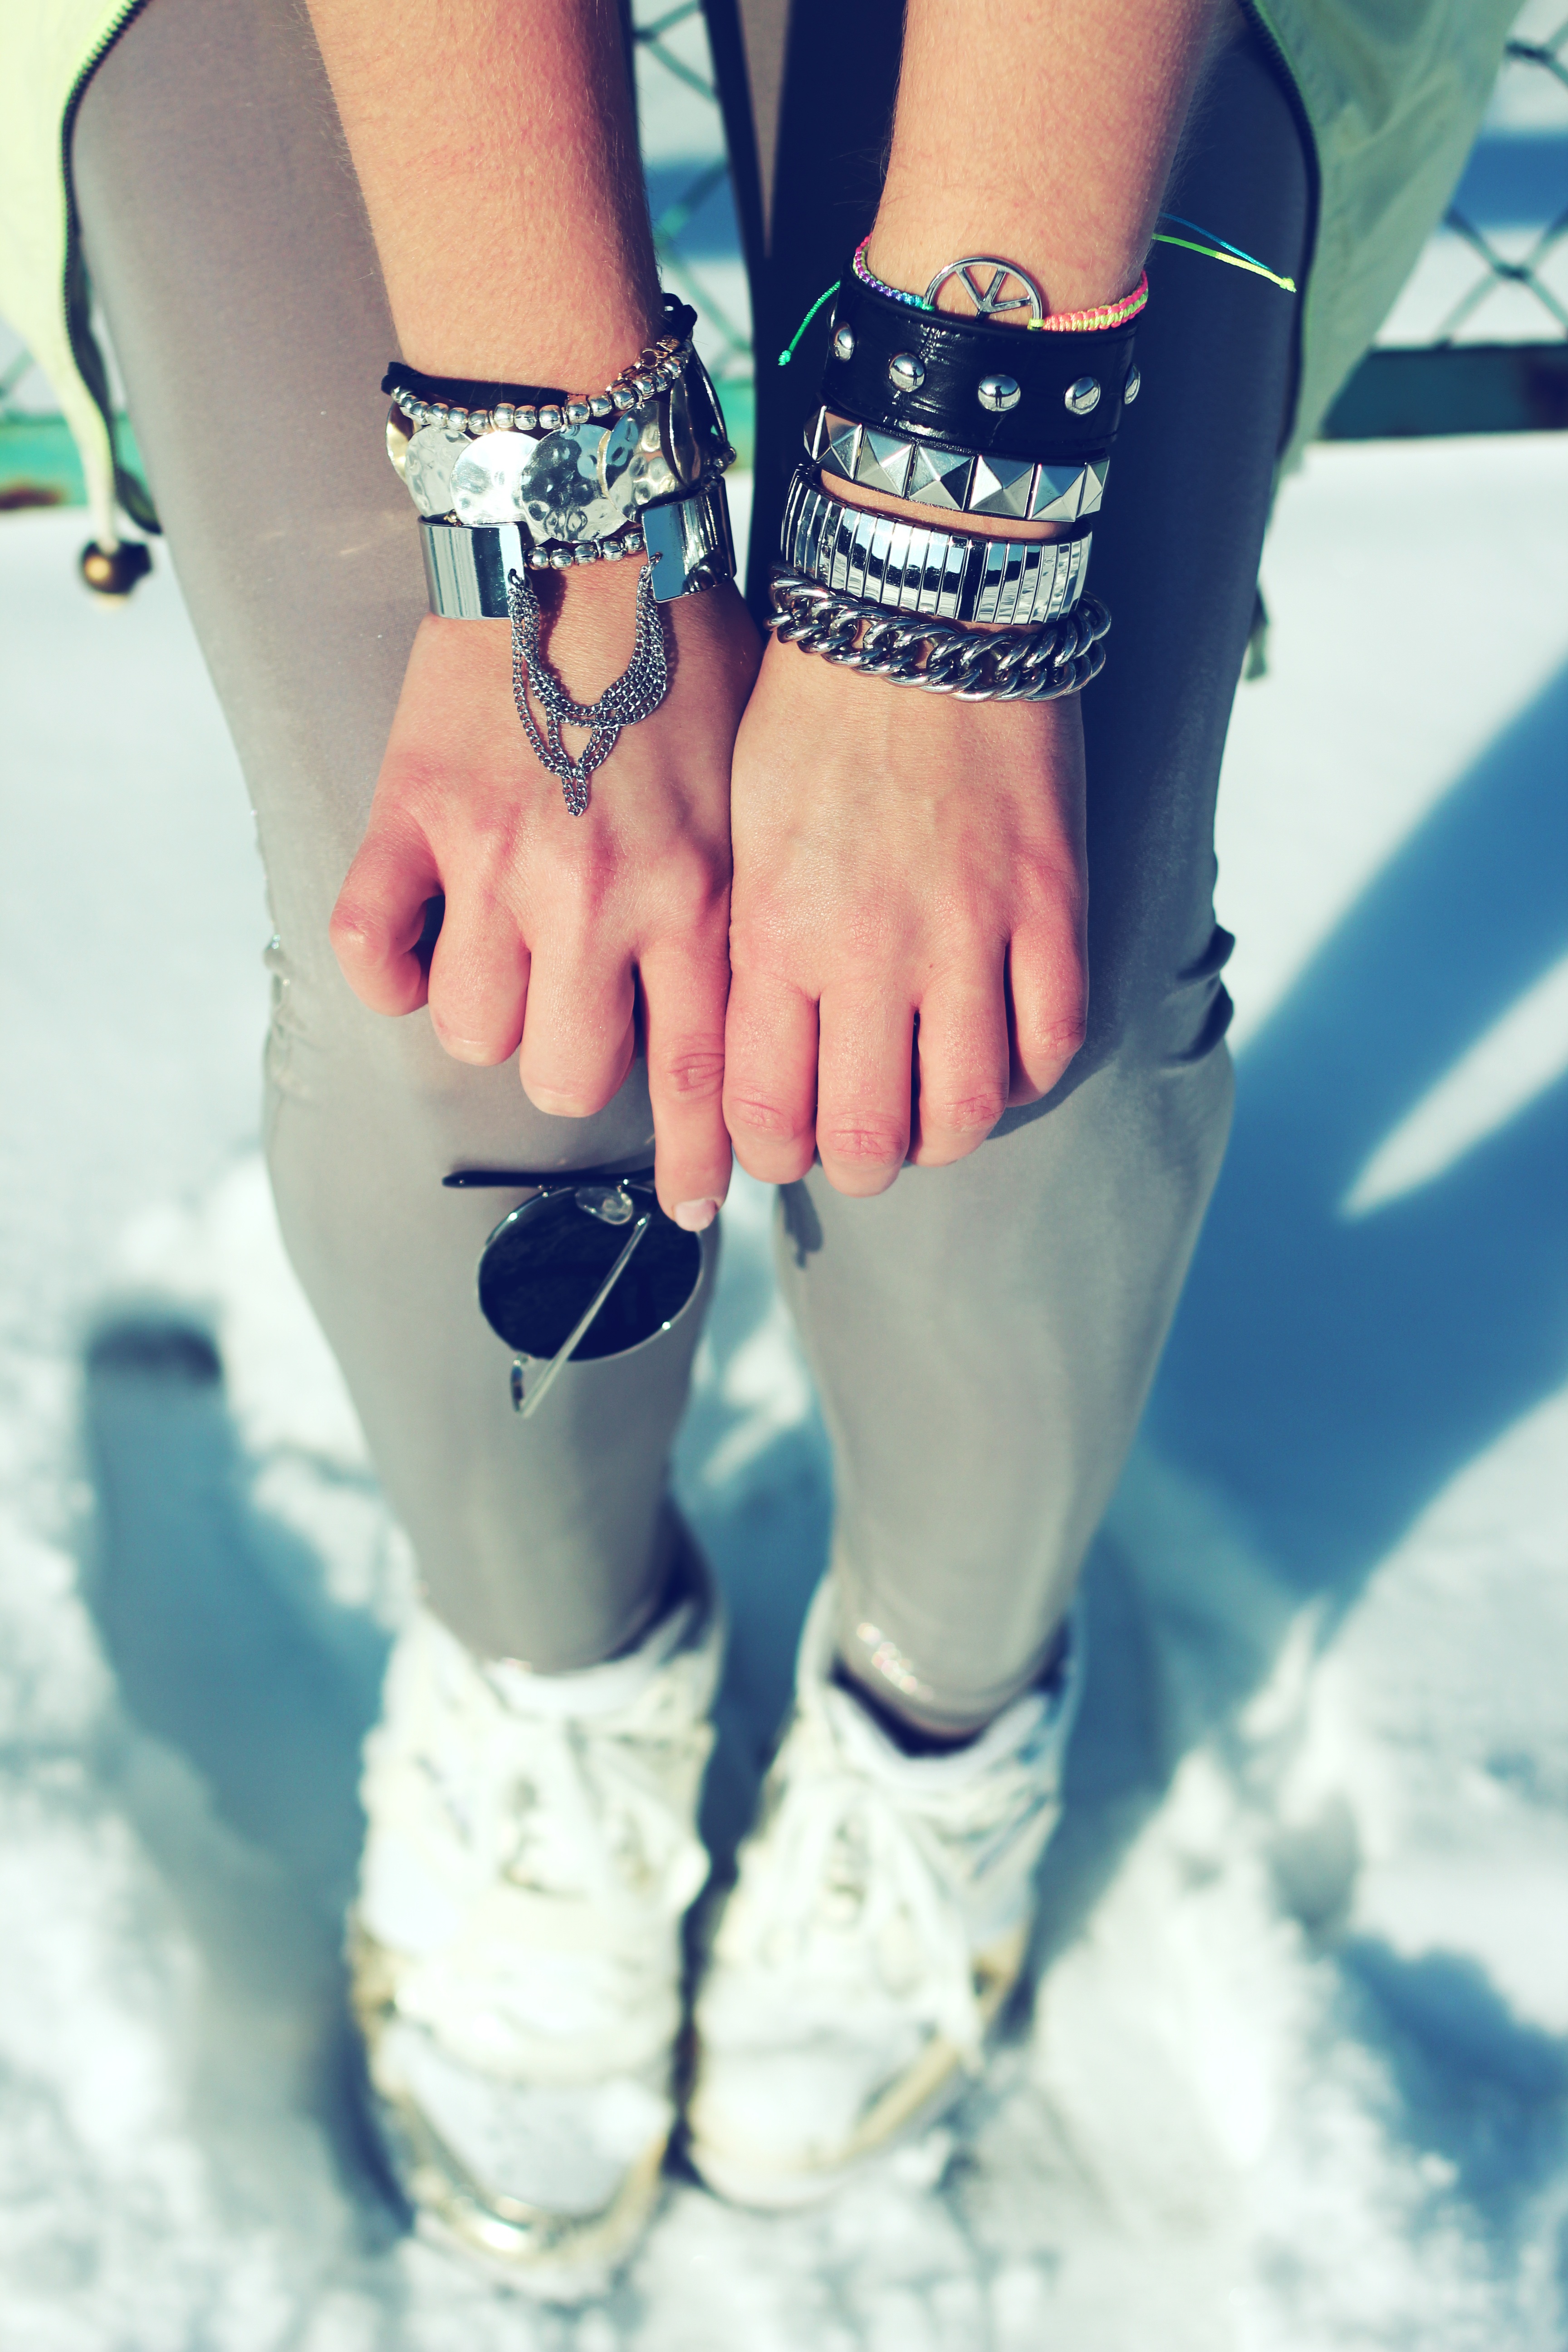
hand, white, leg, finger, spring, fashion, blue, nail, season, bracelet, human body, hands, silver, bracelets, cuff, footwear